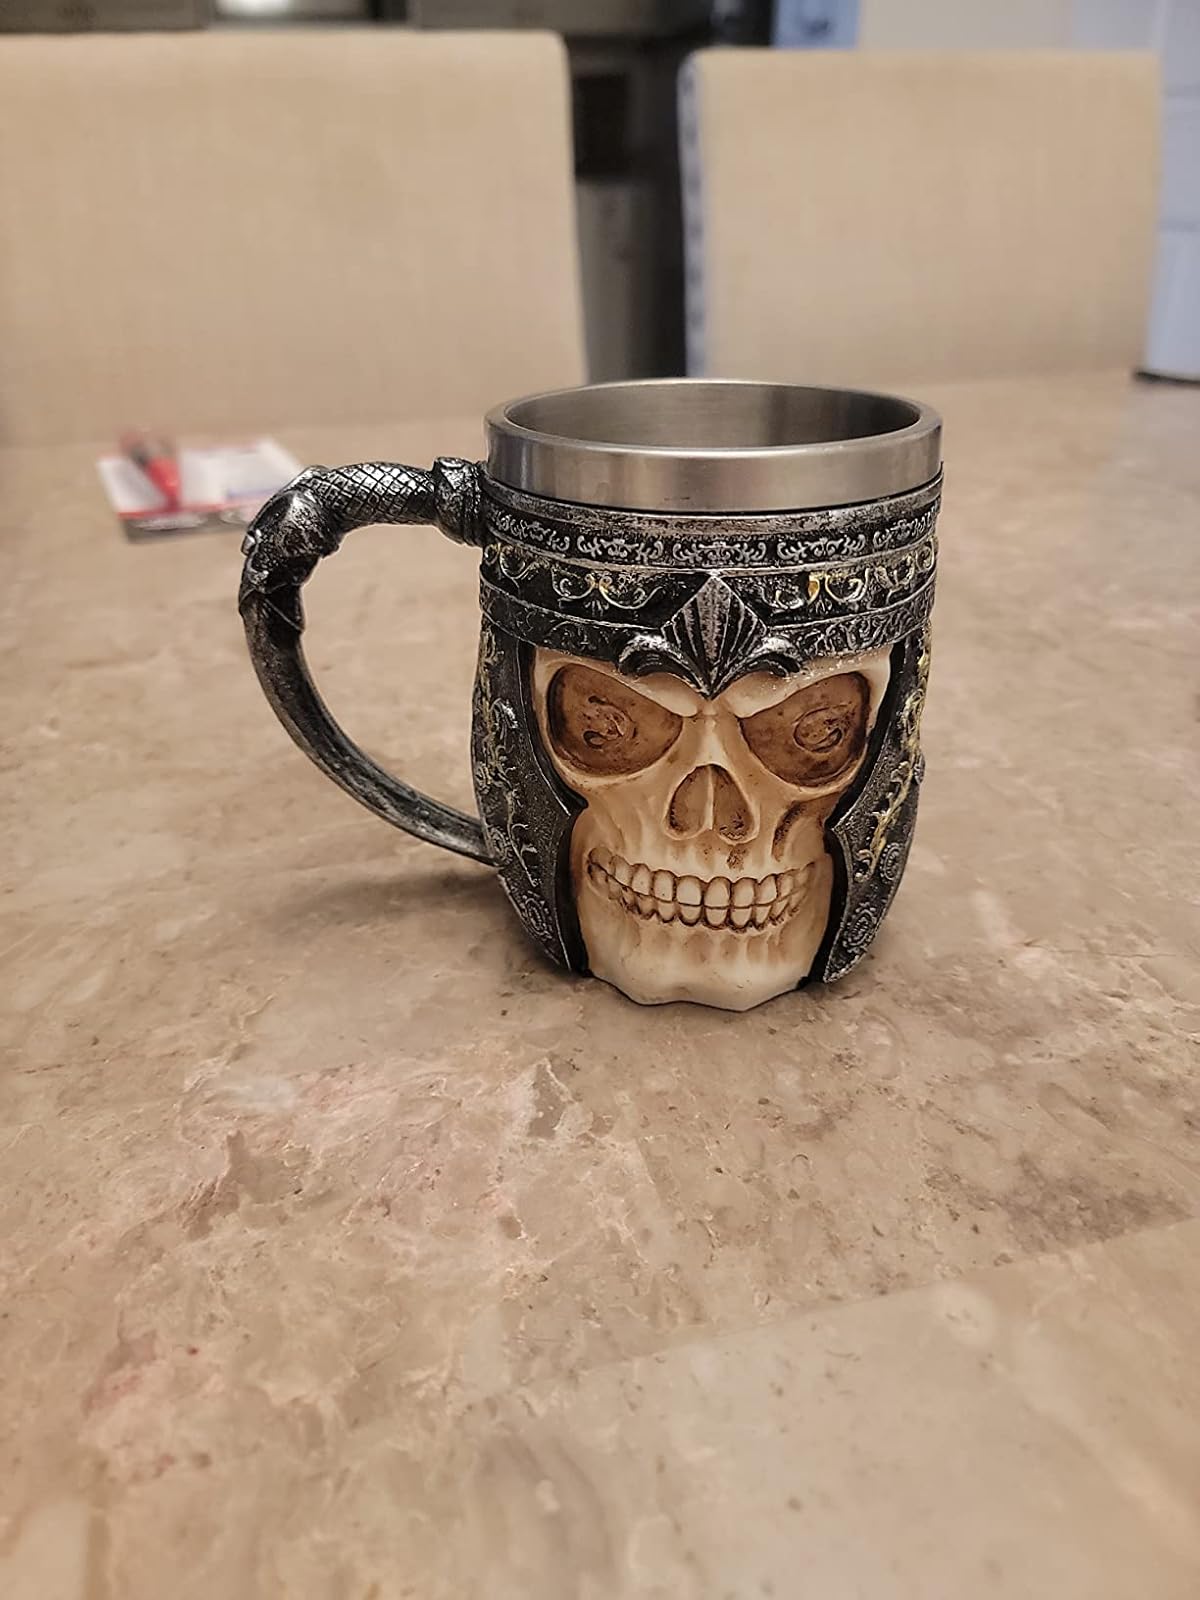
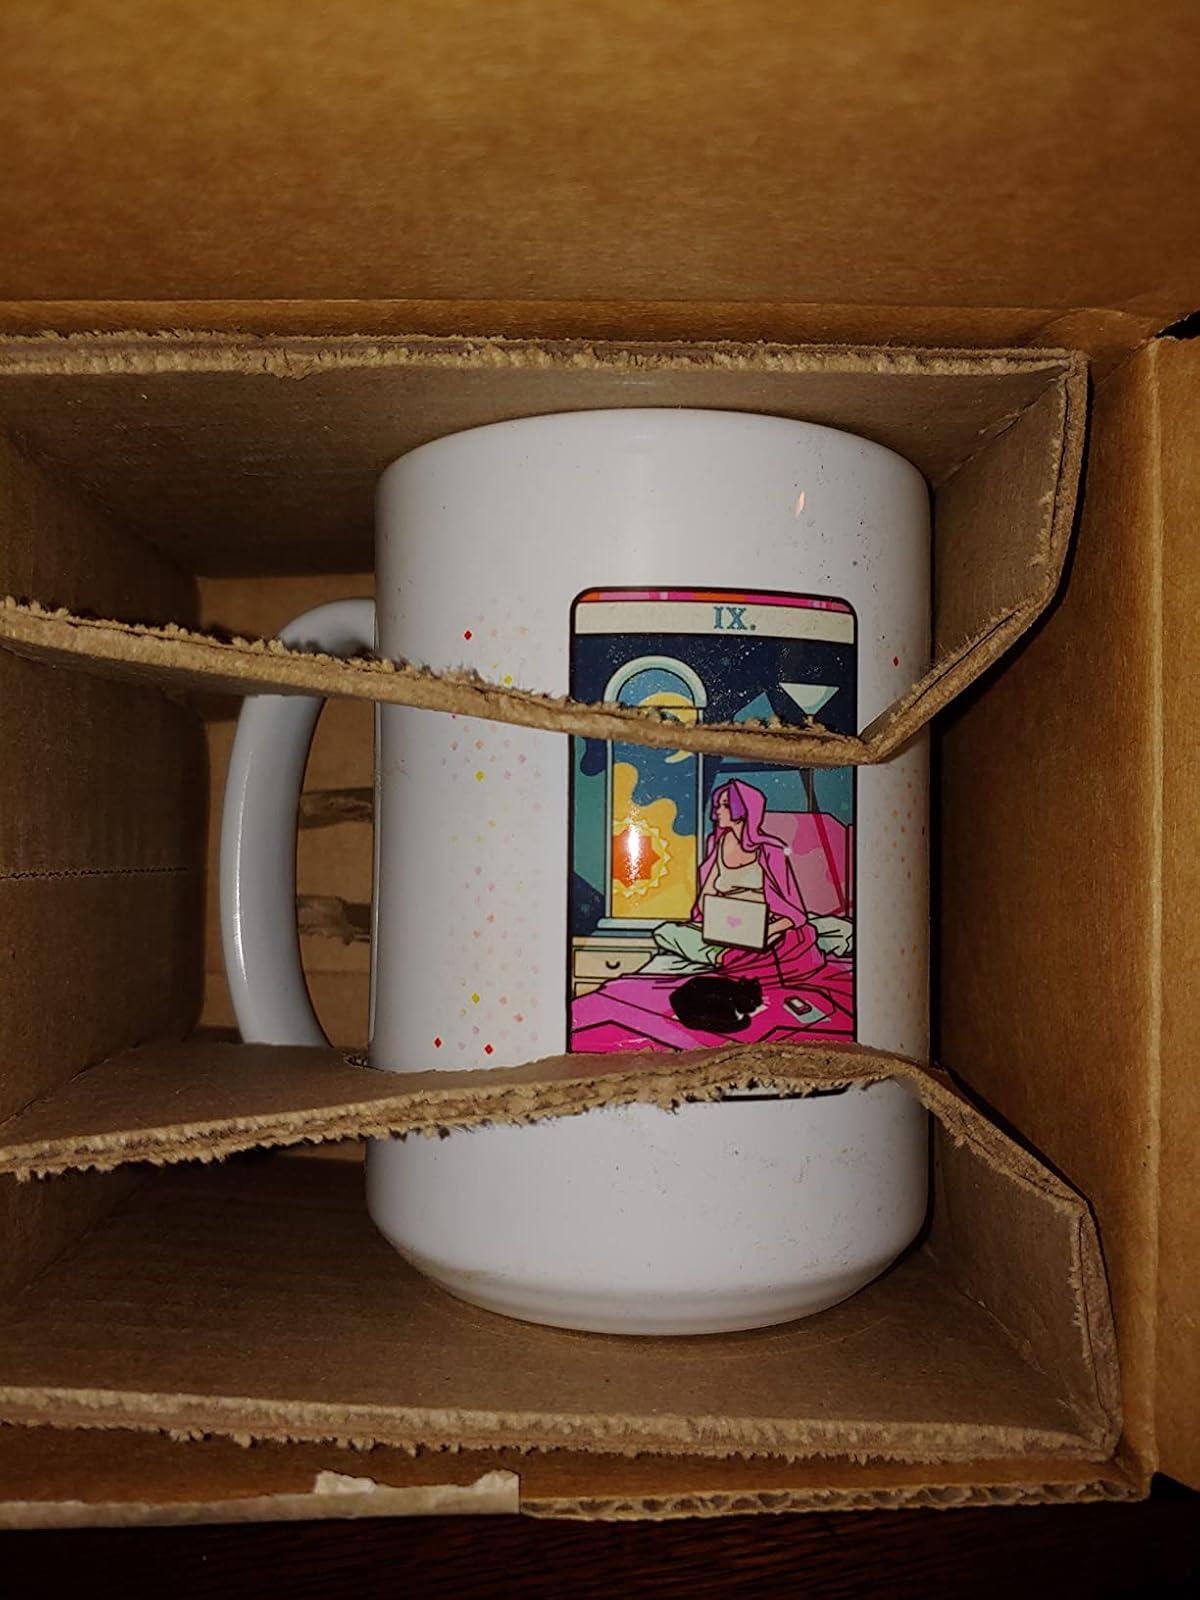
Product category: items_mug
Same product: no